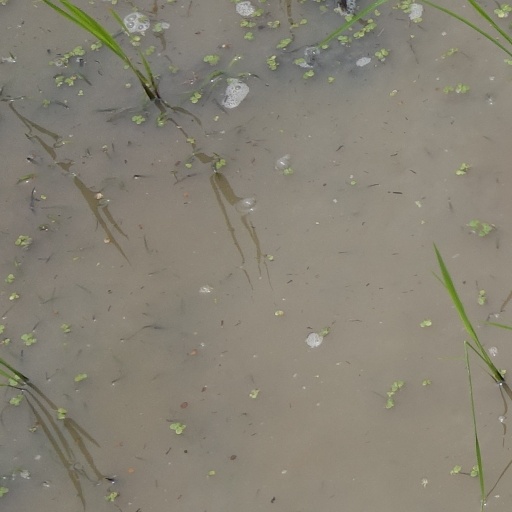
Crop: rice